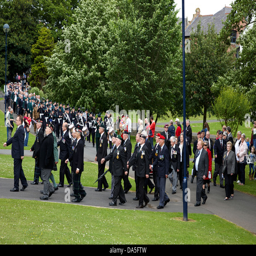
veterans parade in a park